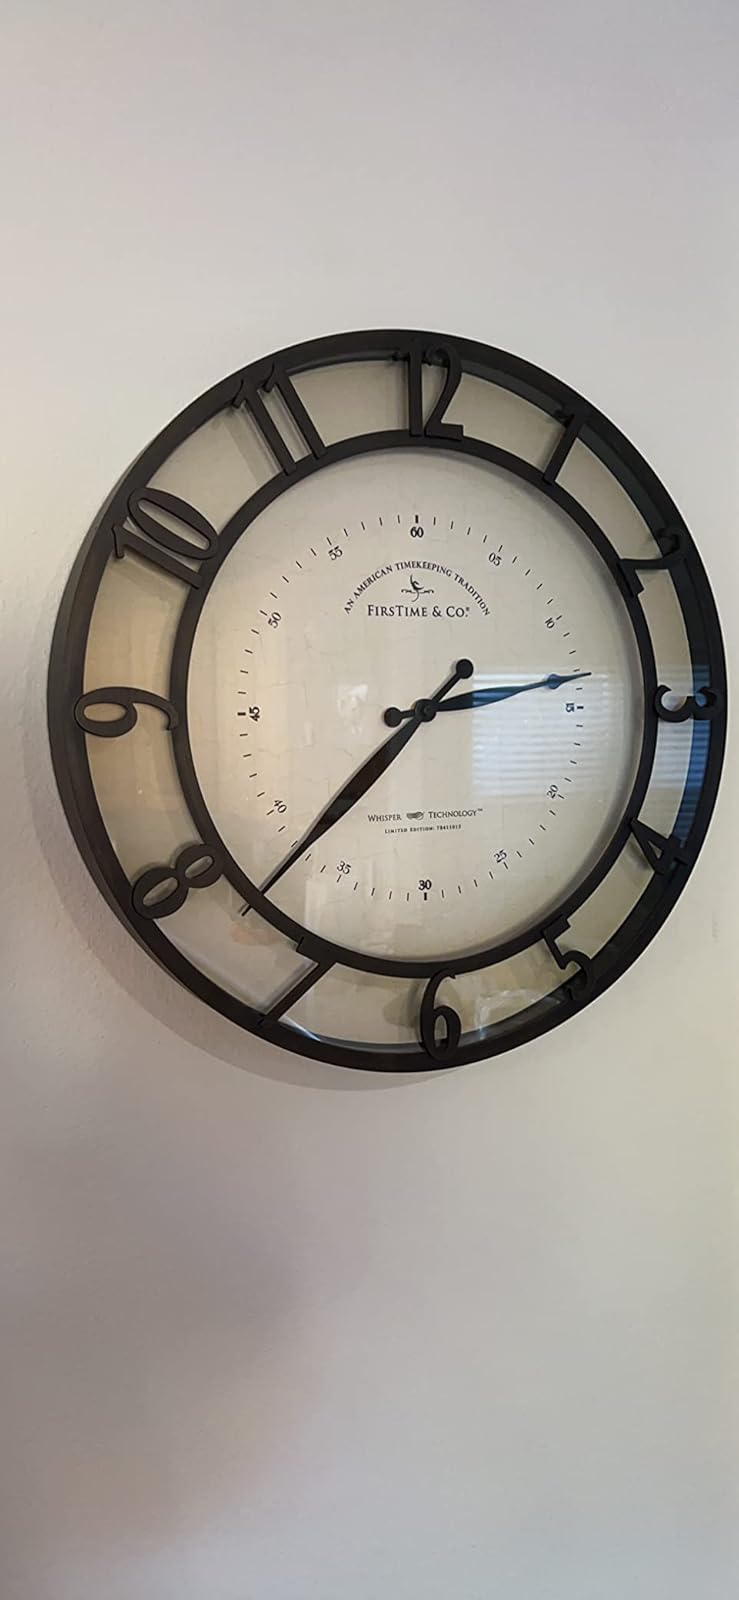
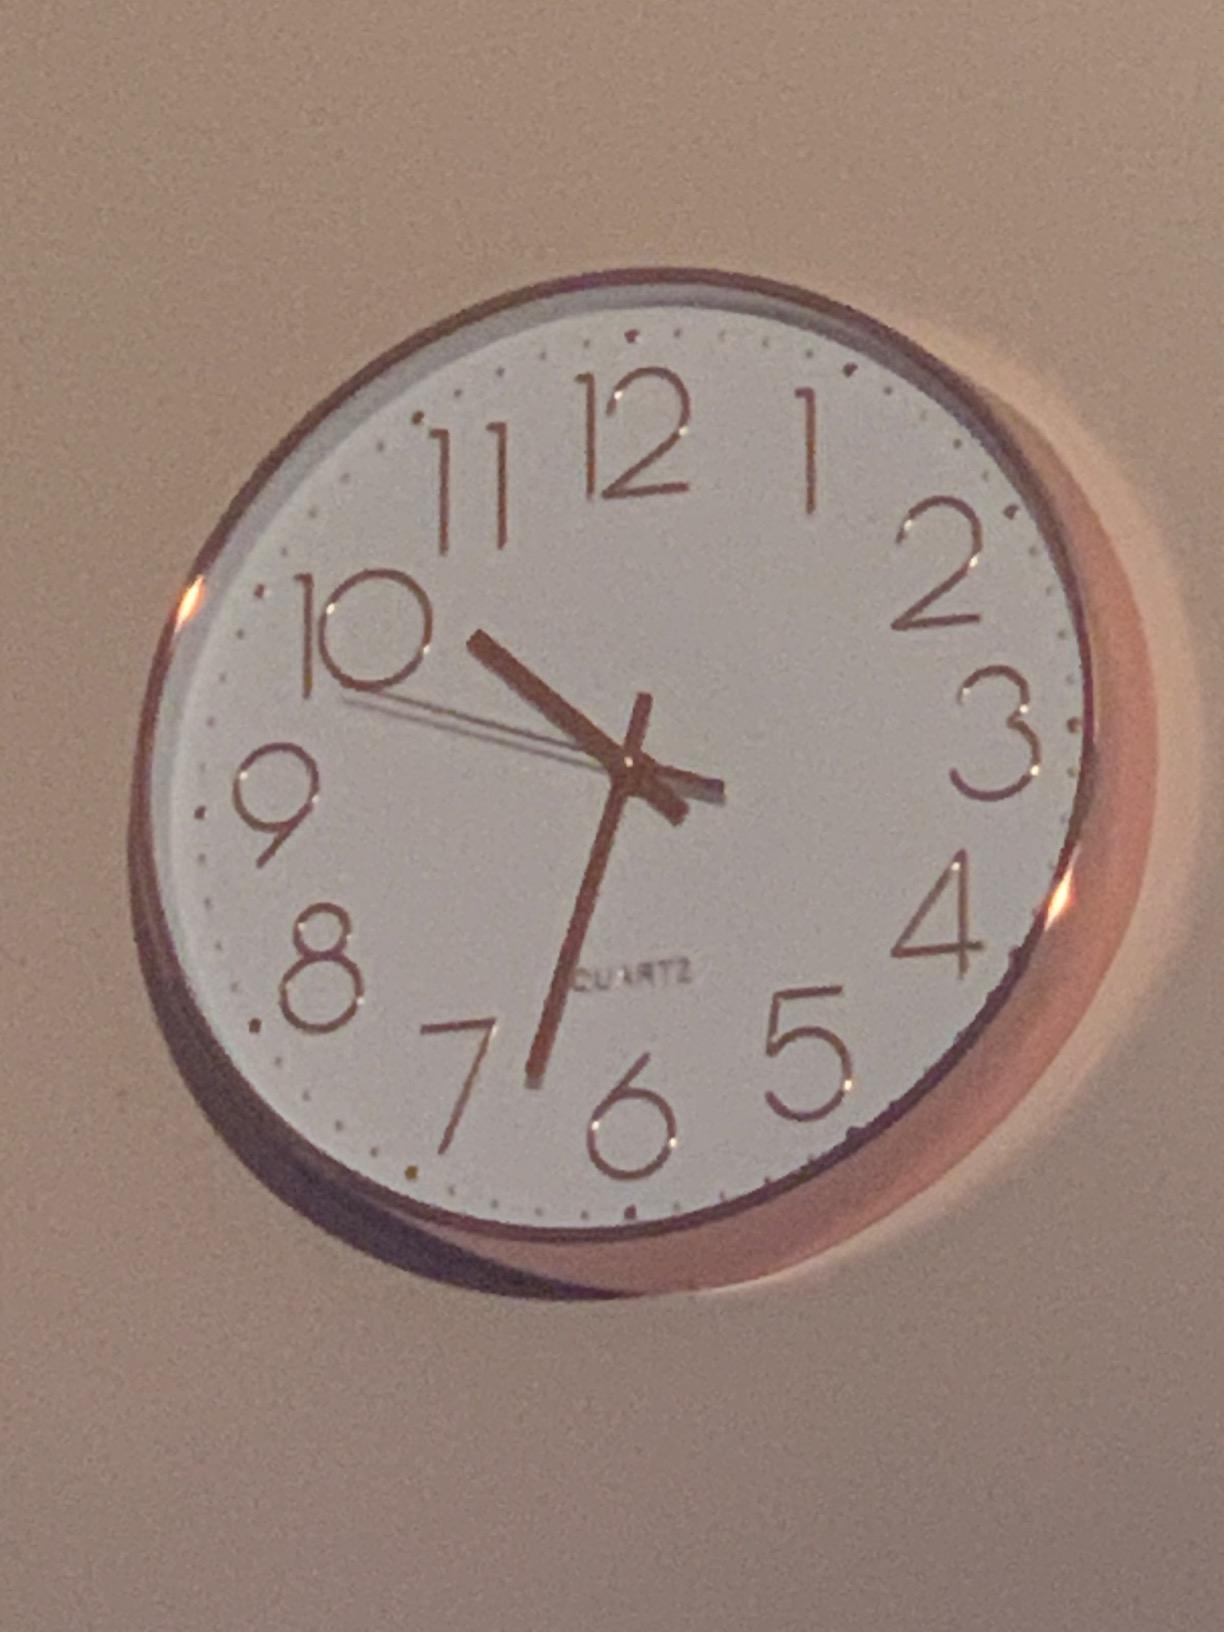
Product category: clock
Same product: no